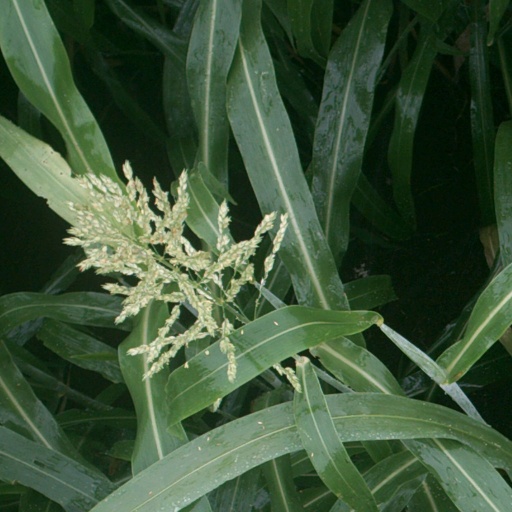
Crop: sorghum